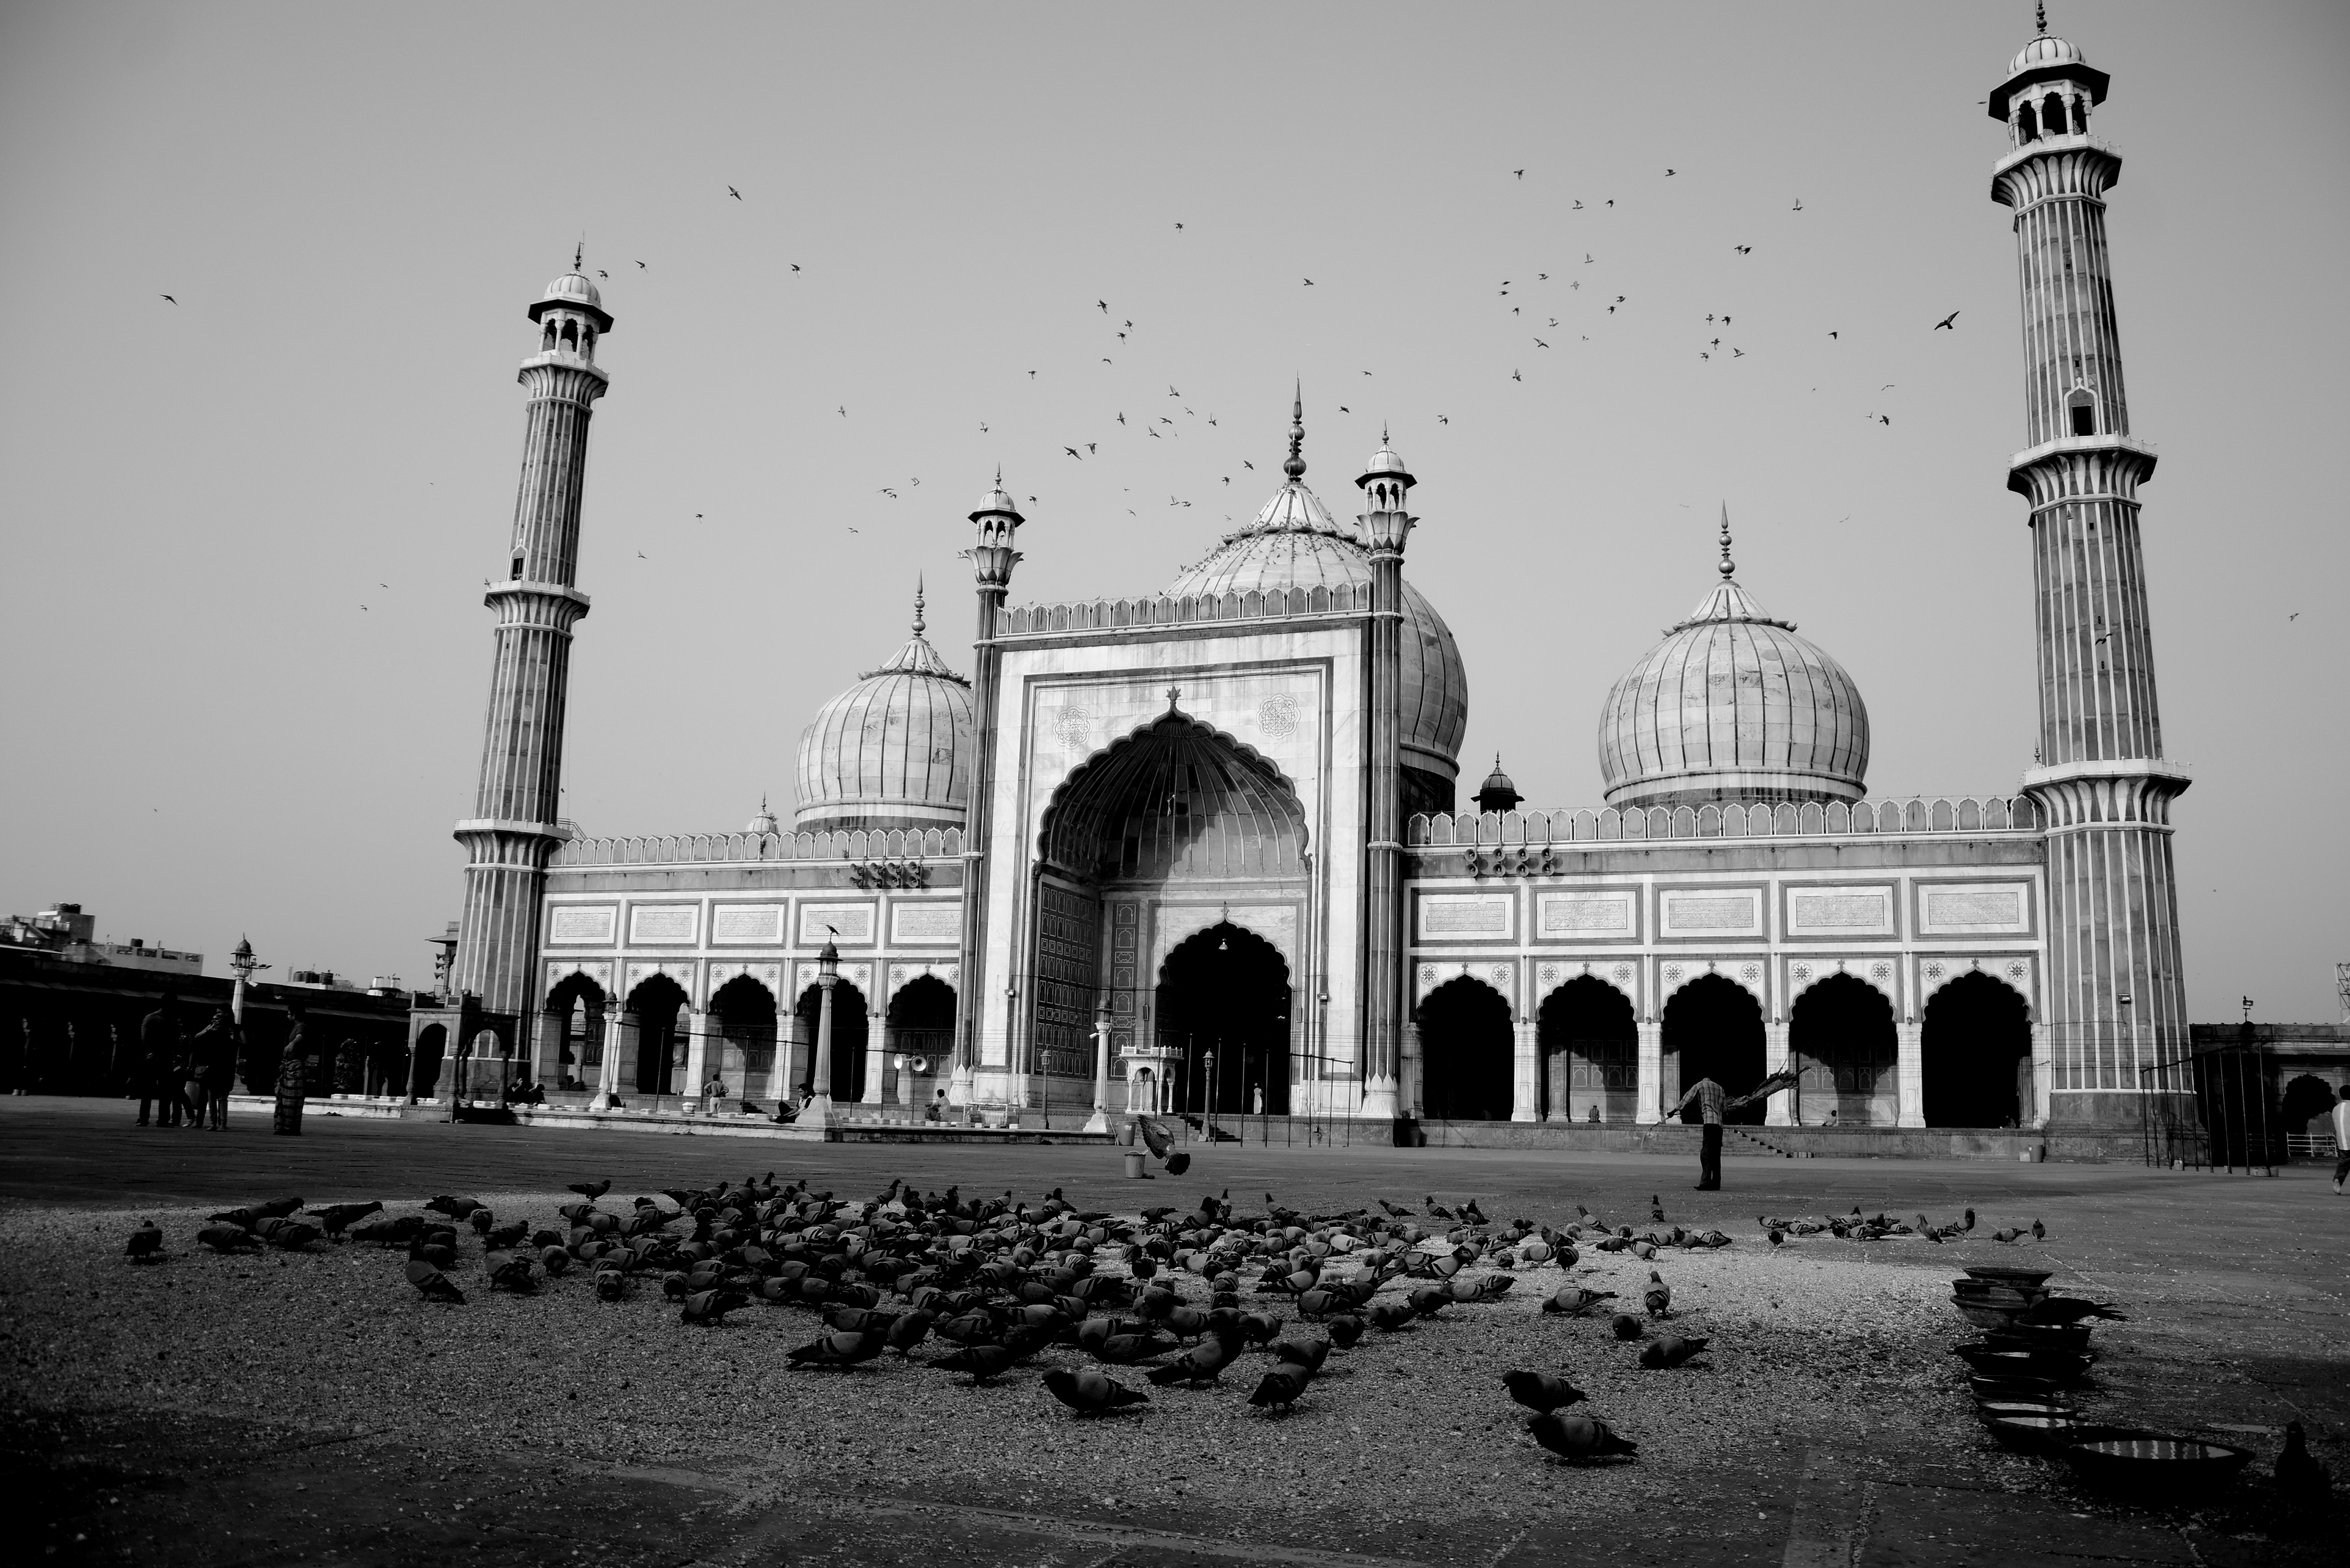
black and white, white, photography, cityscape, arch, column, landmark, monochrome, temple, mosque, monochrome photography, ancient history